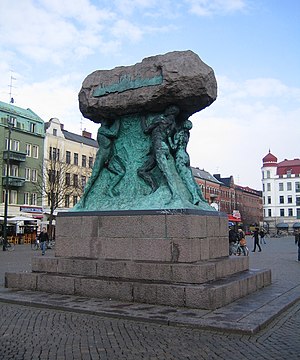
Arbejdets ære
Arbejdets ære på Möllevångstorget i Malmø
Arbejdets ære er en skulptur på Möllevångstorget i Malmø.